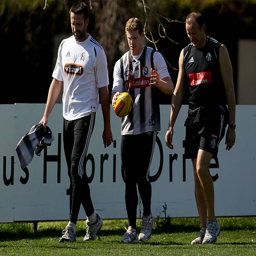
award nominee and captain walk laps before a training session .